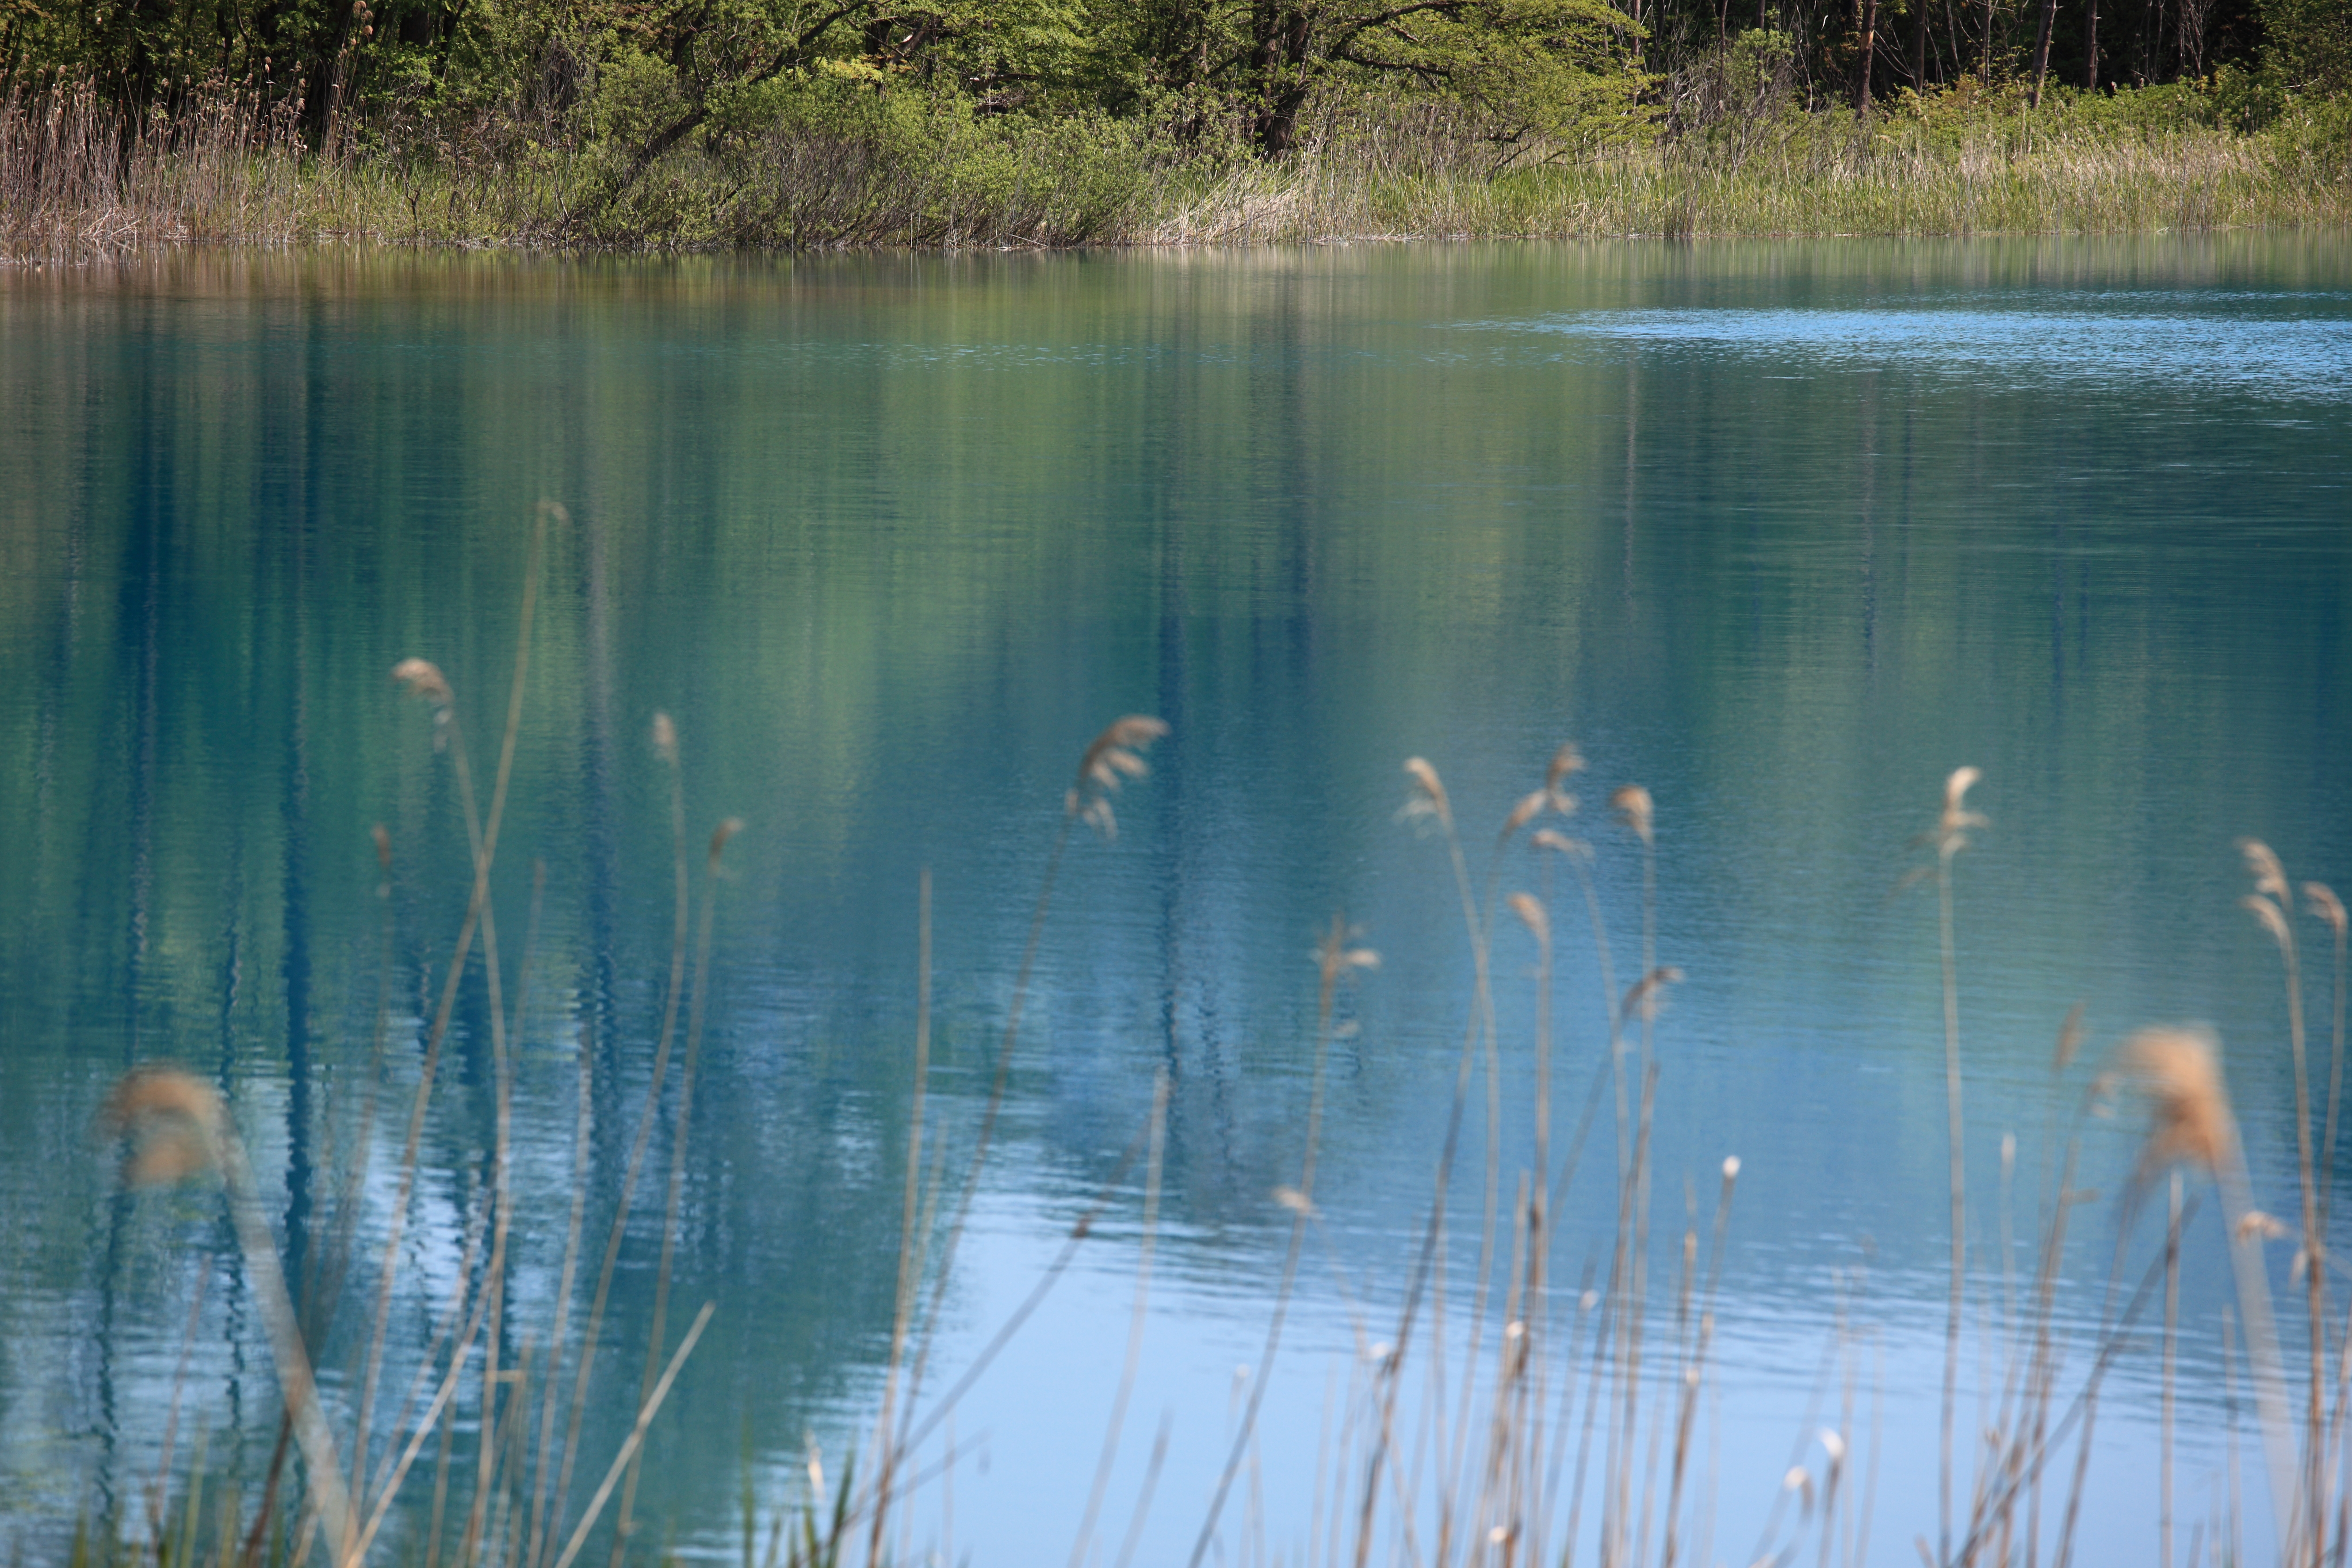
tree, water, nature, grass, marsh, swamp, trail, sunlight, morning, leaf, lake, pond, reflection, high, autumn, reservoir, wetland, 5d, hires, habitat, markii, hi, res, resolution, fukushima, goshikinuma, yamagun, natural environment, atmospheric phenomenon, grass family